Lakes in Bengaluru

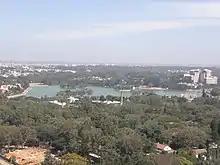
Ulsoor Lake from a distance

20 types of fish have been observed in the lakes. Cyprinidae family is dominant. Fish diversity and bird biodiversity are impacted by fishing practices. Appropriate water bodies are leased out for fishing purposes. Fishes bred for food include carps such as catla, labeo, mrigal, and other types such as tilapia, catfish. "Labeo rohita" or rohu is the most commonly bred fish. In 2021 Jakkur Lake supported a number of fishing families. The lake provides up to 200 kg of fish per day. The catch can go up to 500 kg. There is a fish farm and research center beside Hebbal Lake.